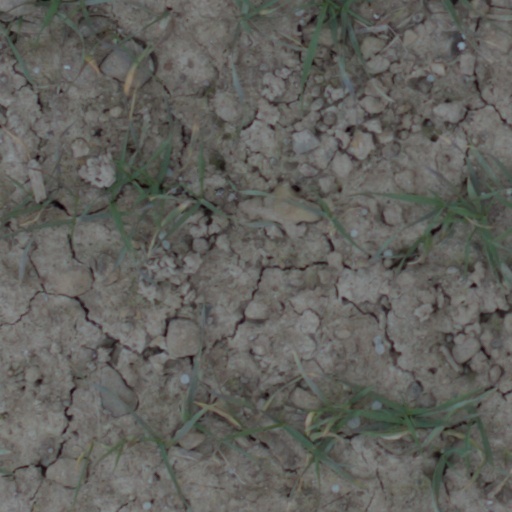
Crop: wheat